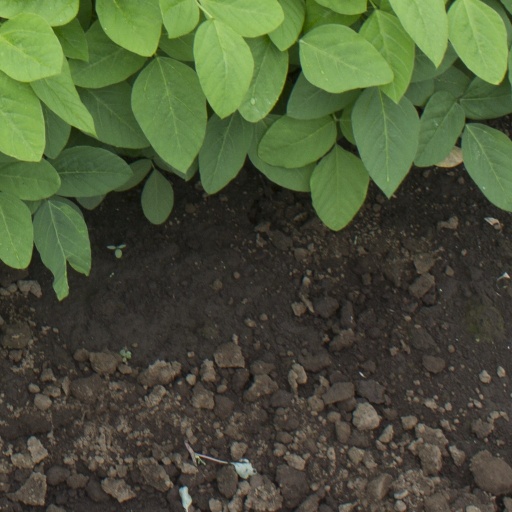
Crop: soybean